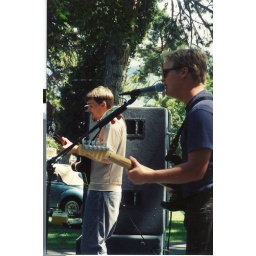
Captured at an outdoor rock show for a annual car show in Provo Utah by Jay Thelin.